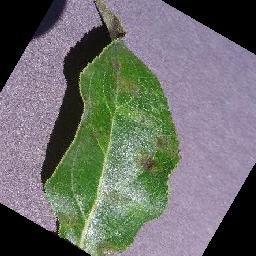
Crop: apple
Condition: scab